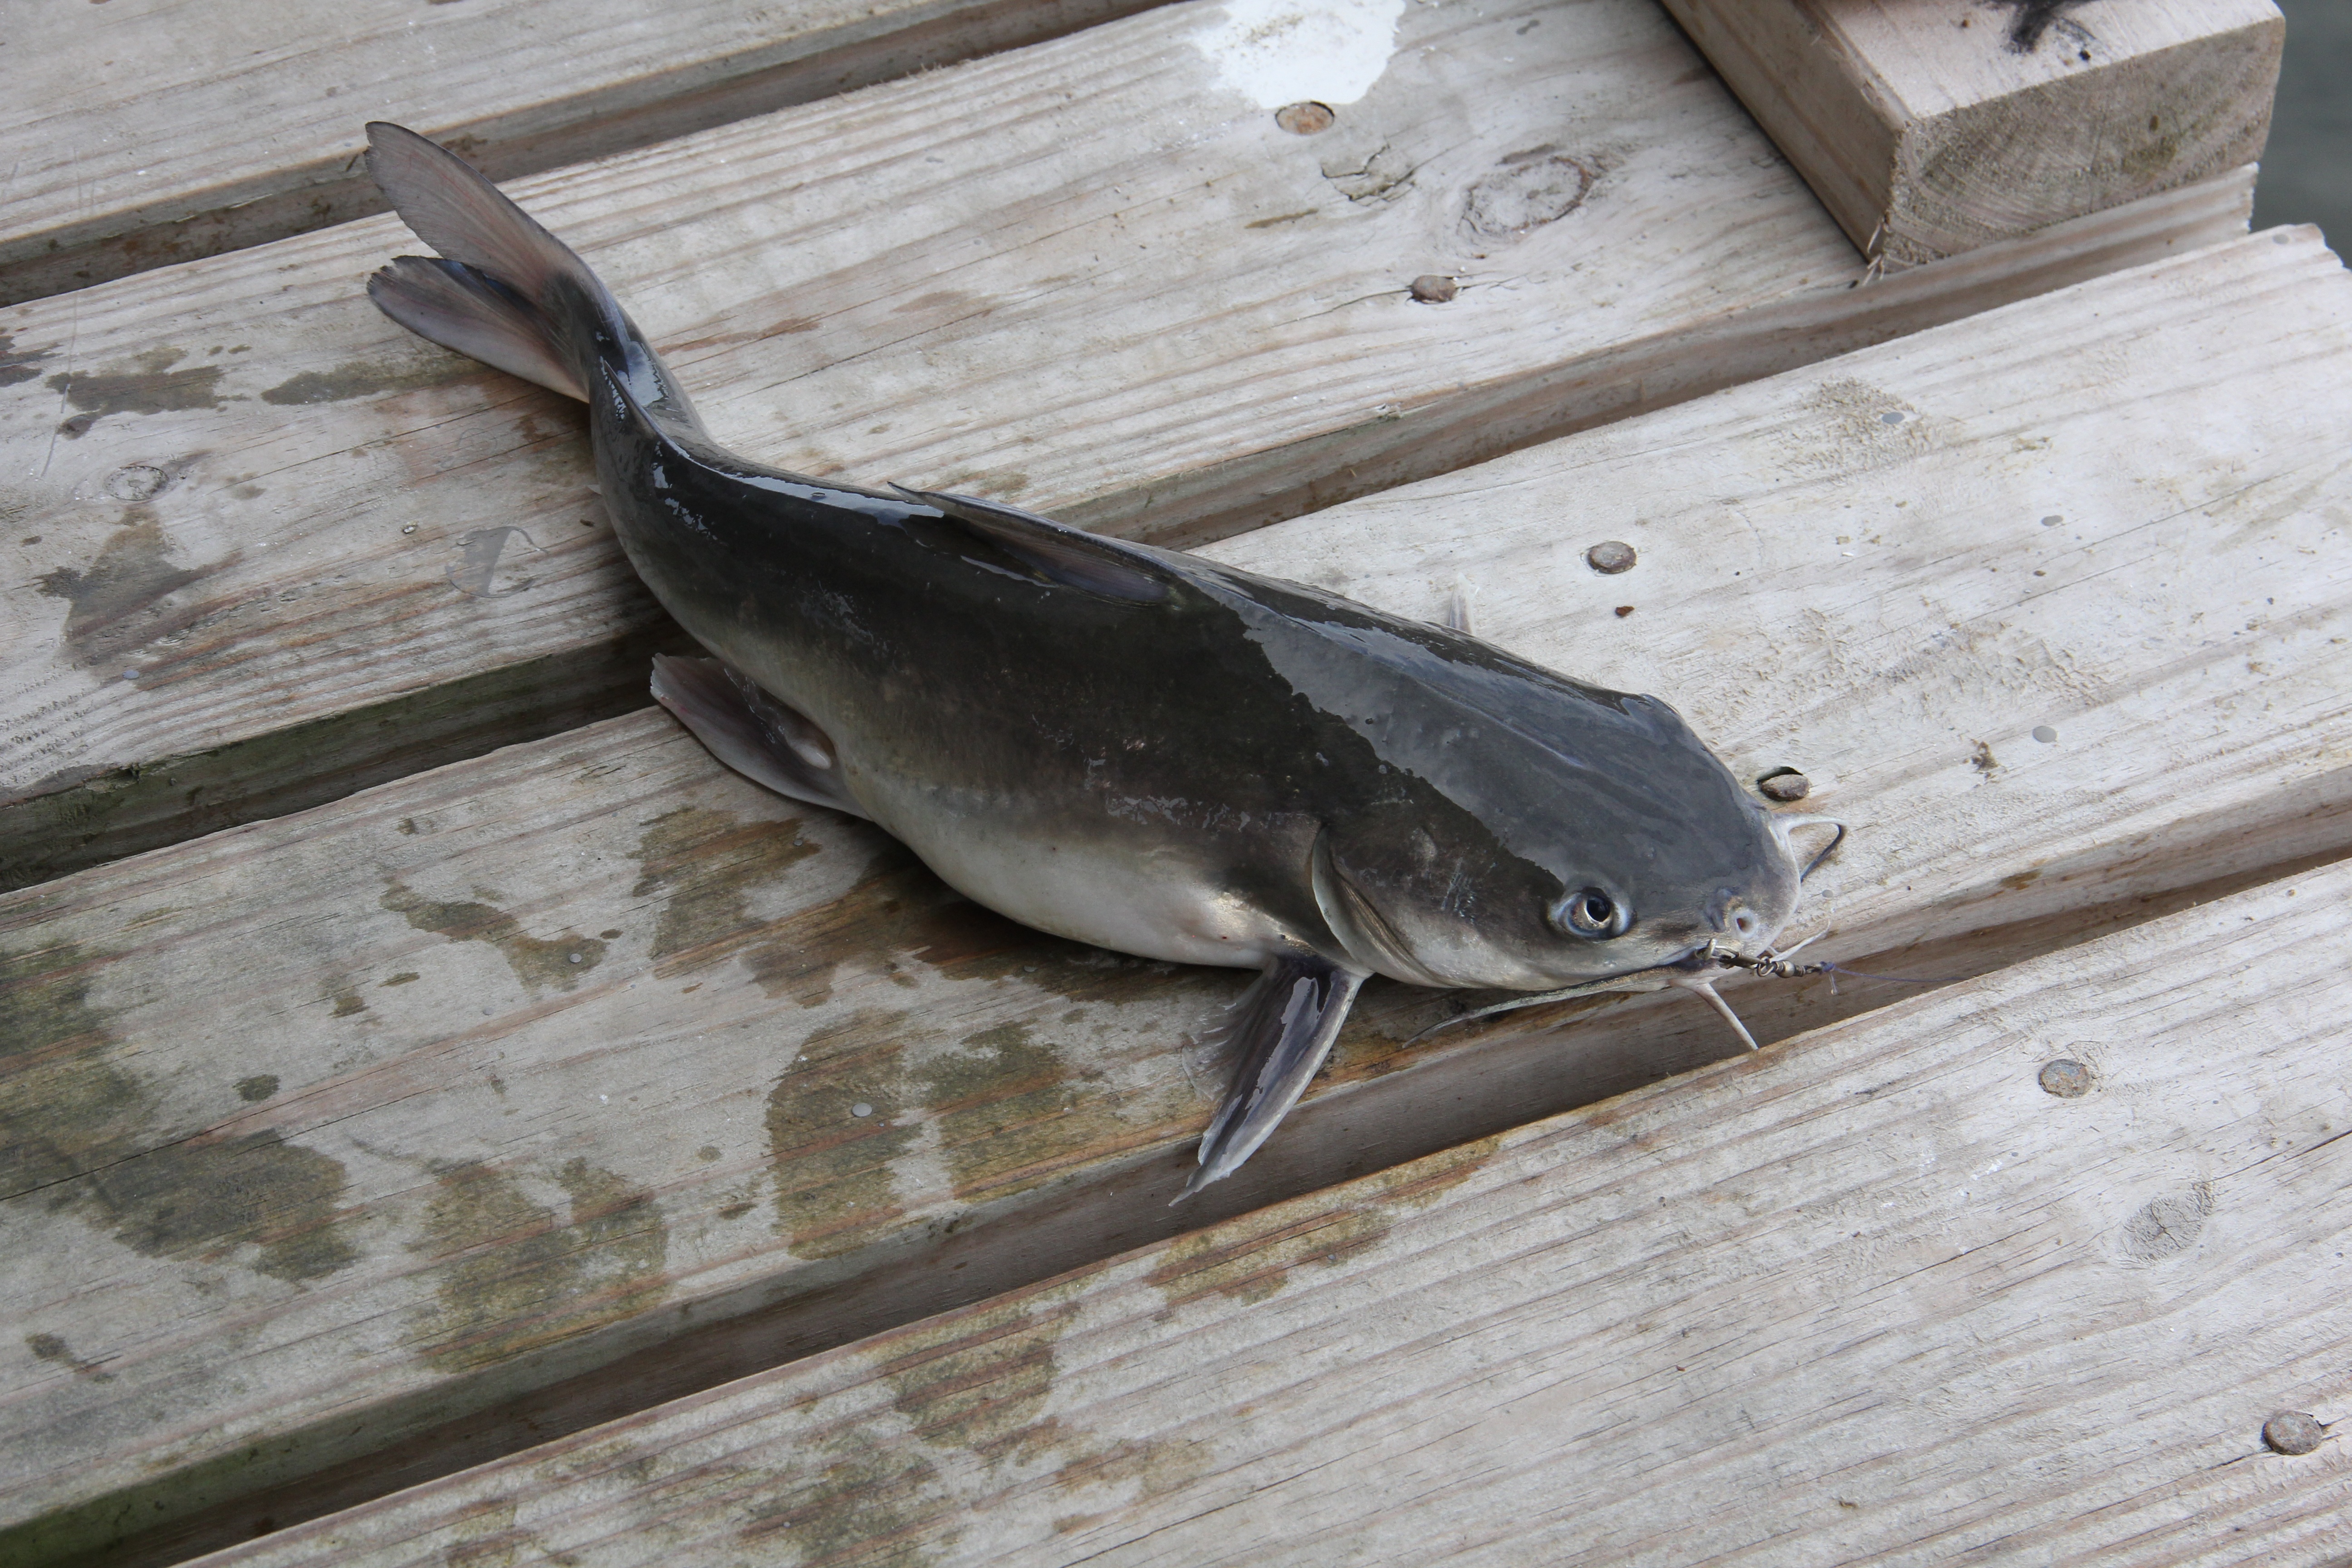
animal, fishing, fish, fauna, vertebrate, catfish, captured, cod